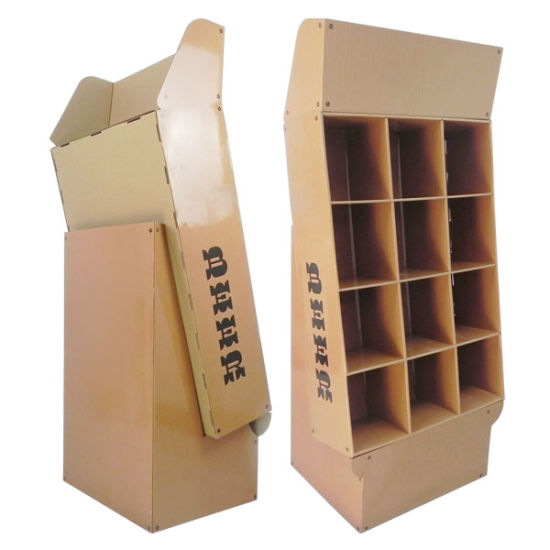
Label: cardboard